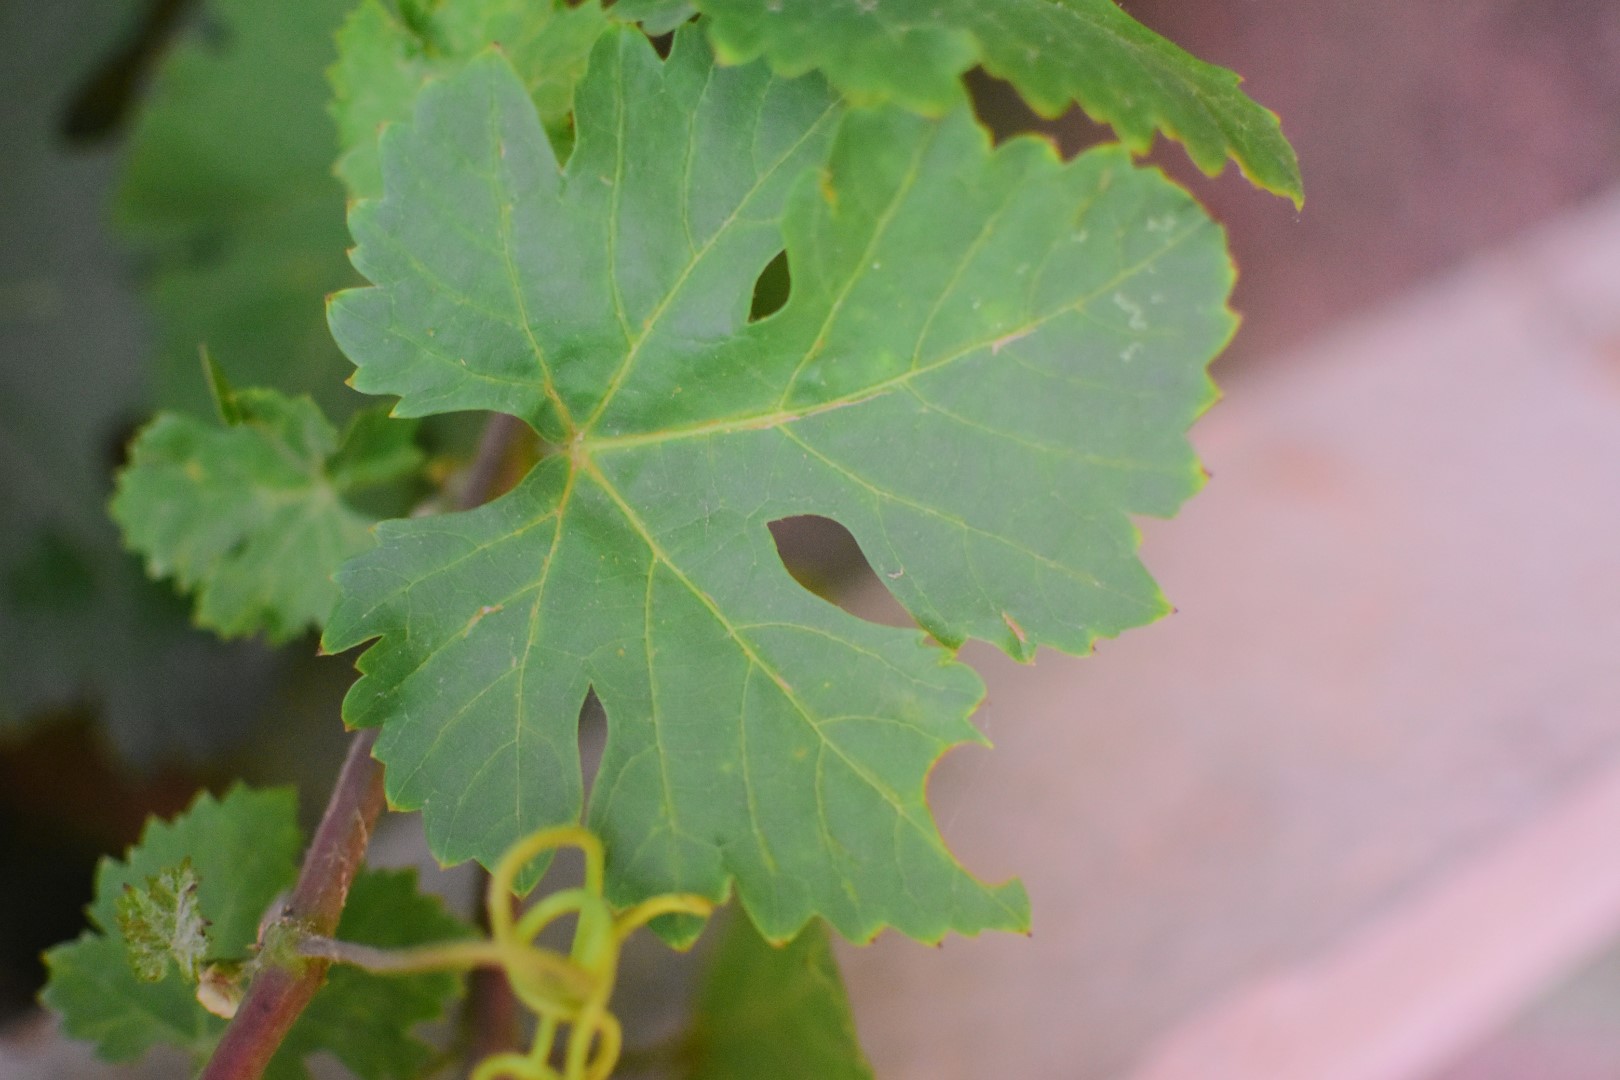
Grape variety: Aswud Balad